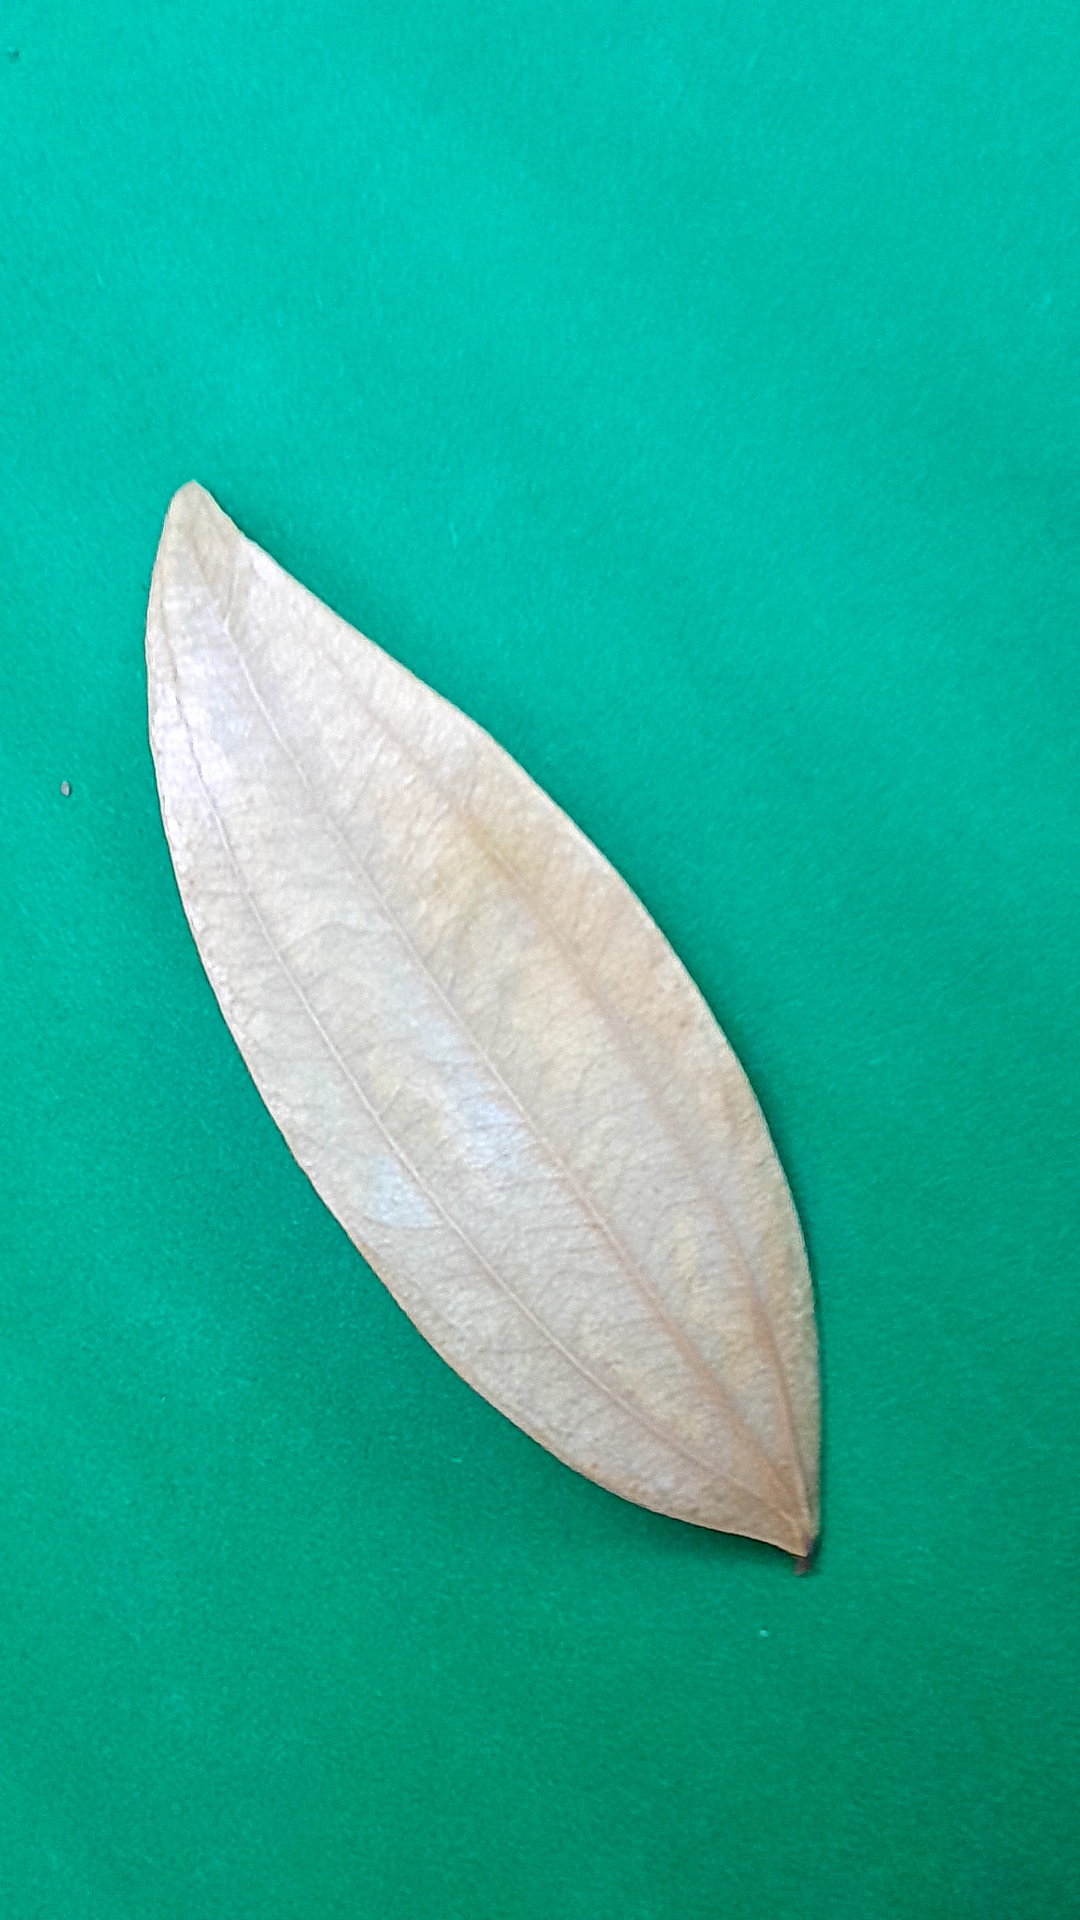
Label: Dry Leaf